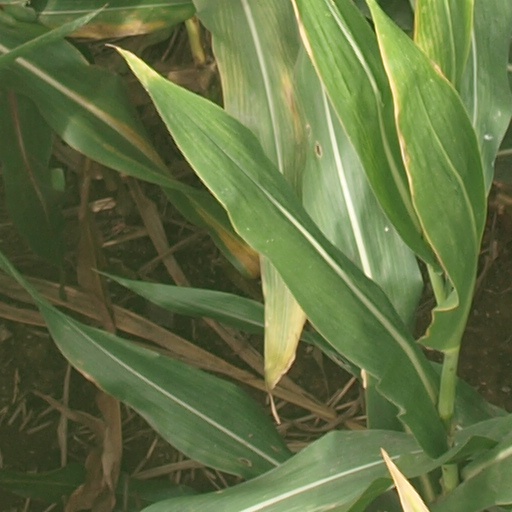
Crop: maize; corn